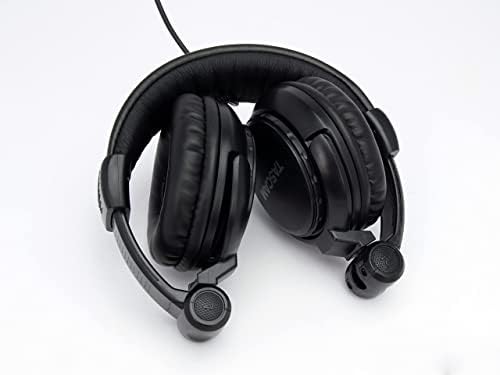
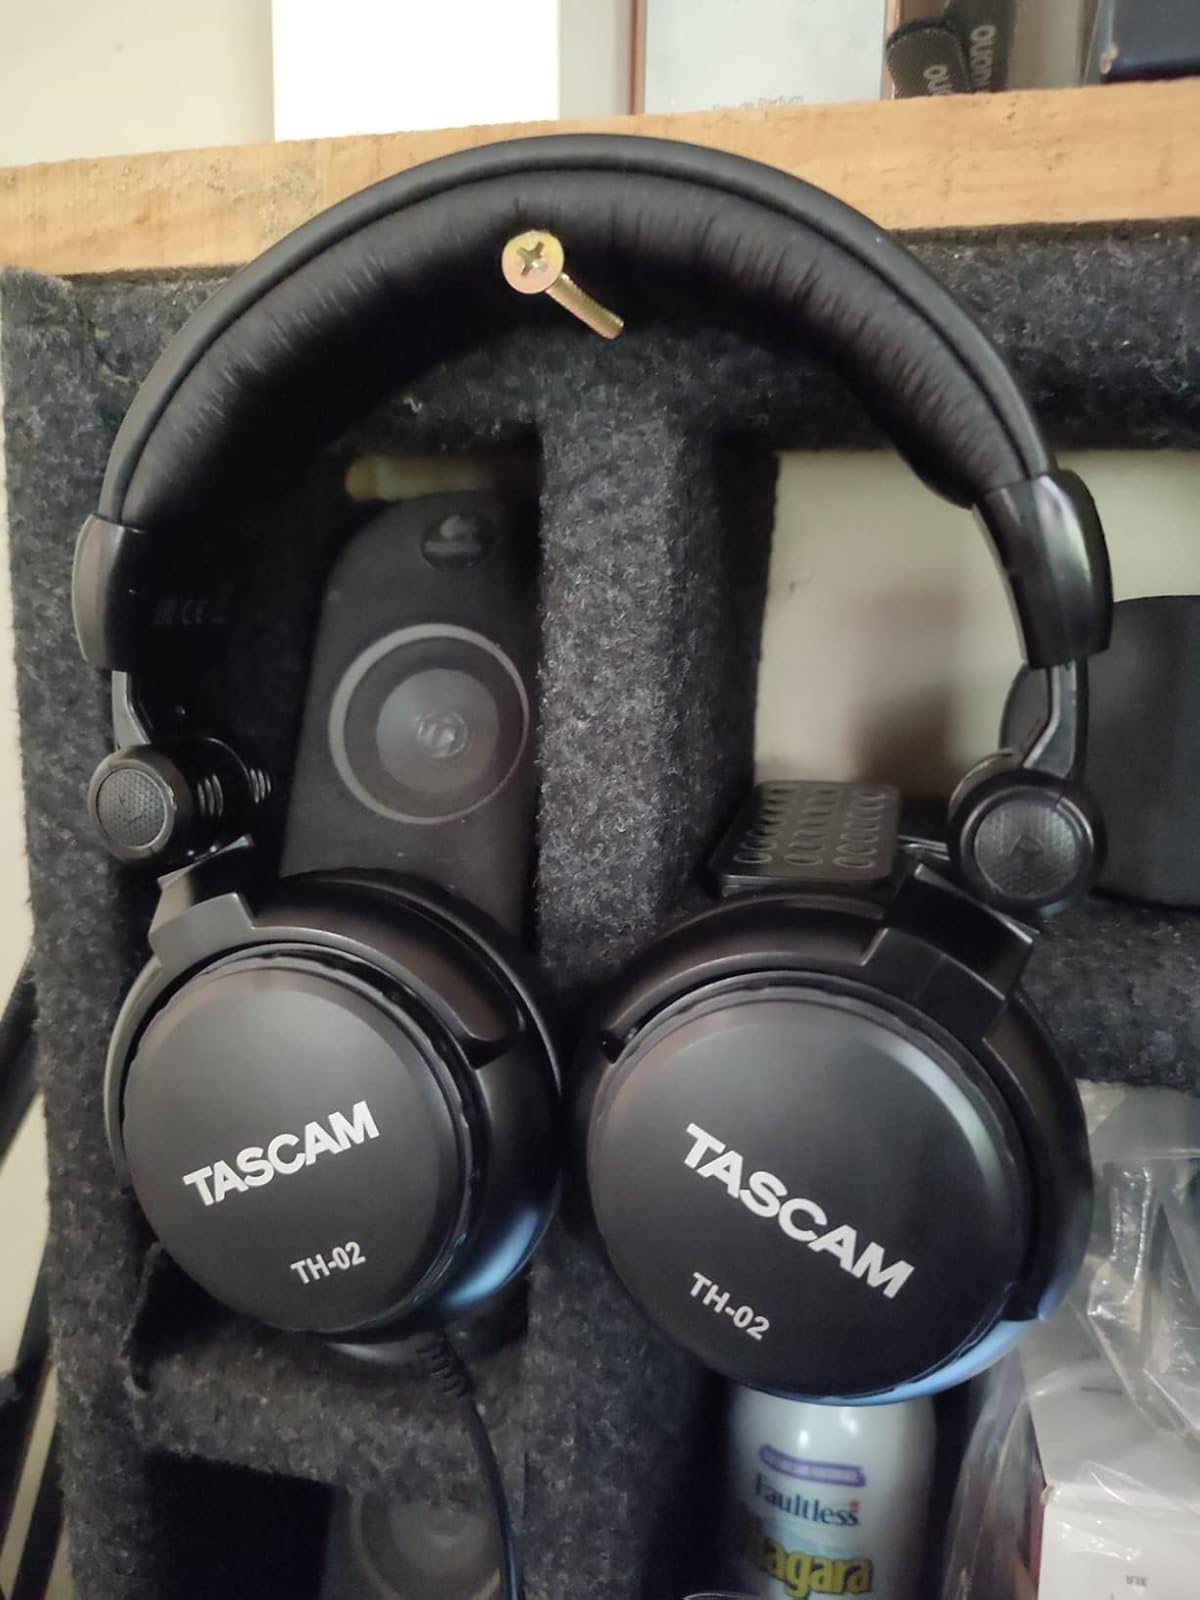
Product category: headphones
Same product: yes